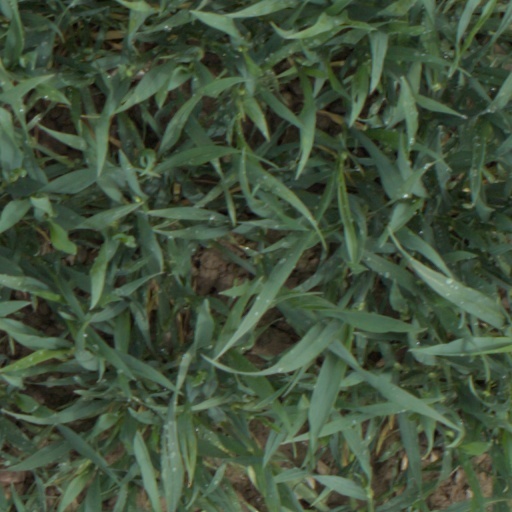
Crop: wheat